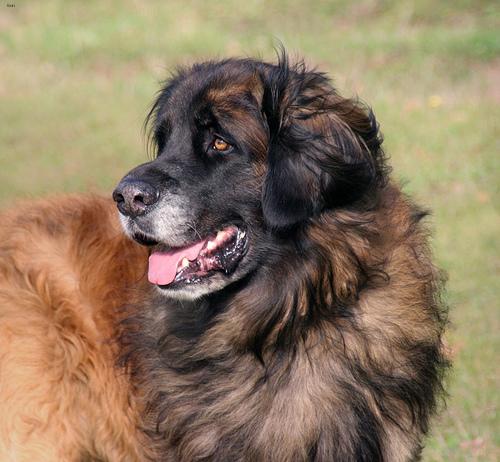
Breed: leonberger